Moldova in the Eurovision Song Contest 2018

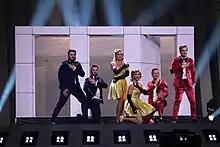
DoReDoS during a rehearsal before the second semi-final

DoReDoS took part in technical rehearsals on 1 and 5 May, followed by dress rehearsals on 9 and 10 May. This included the jury show on 9 May where the professional juries of each country watched and voted on the competing entries.